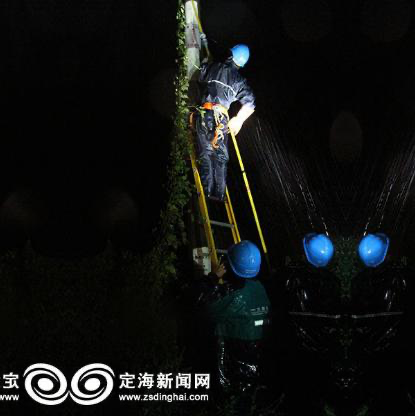
Objects in the image:
label: helmet
label: helmet
label: helmet
label: helmet